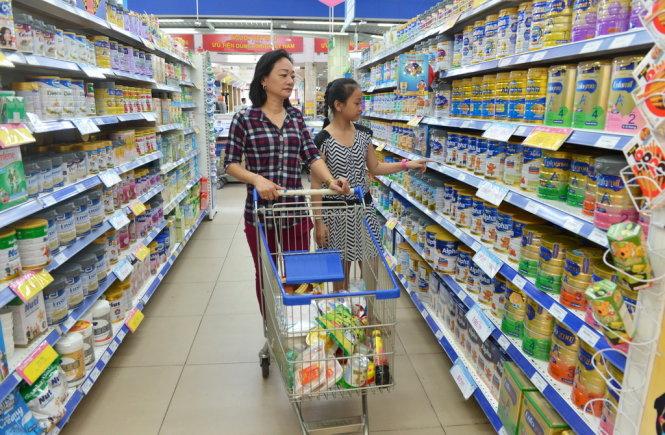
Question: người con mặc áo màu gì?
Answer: người con mặc áo màu trắng và đen